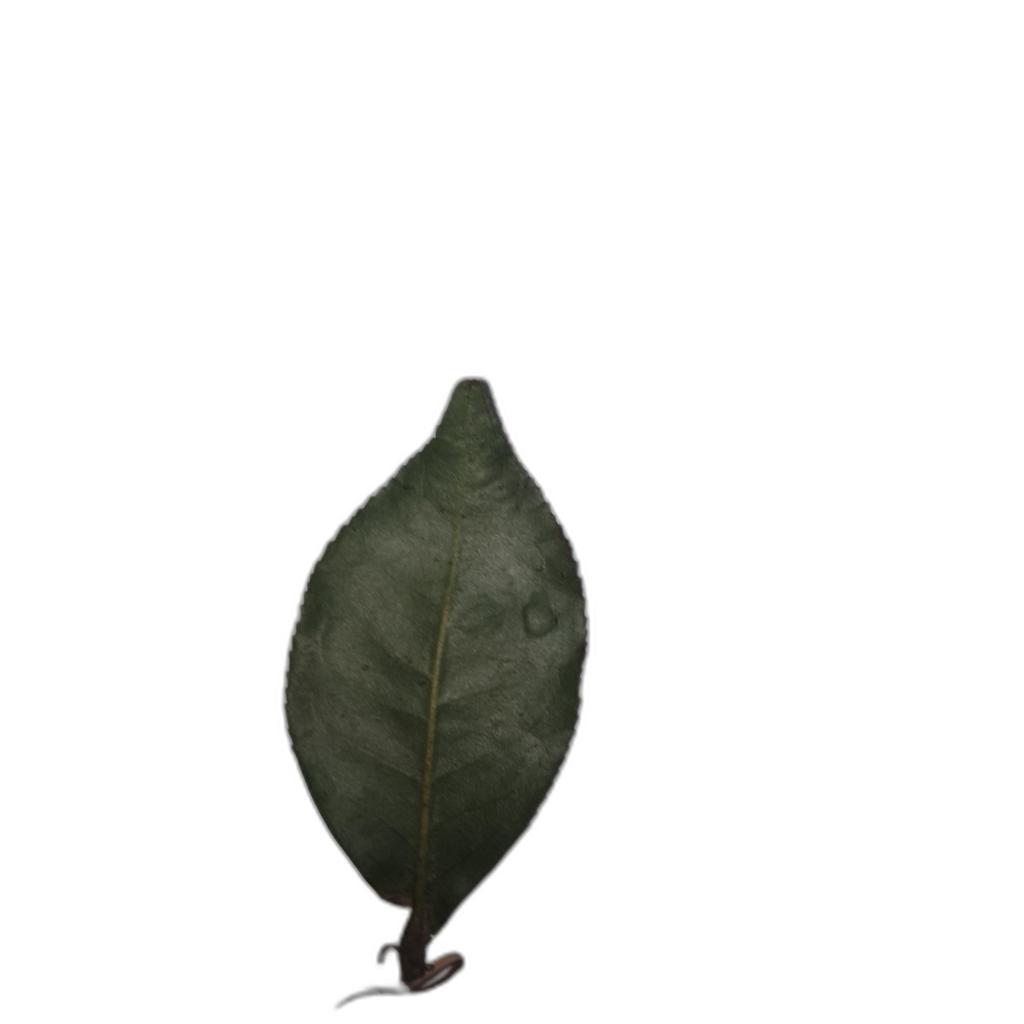
Label: Healthy